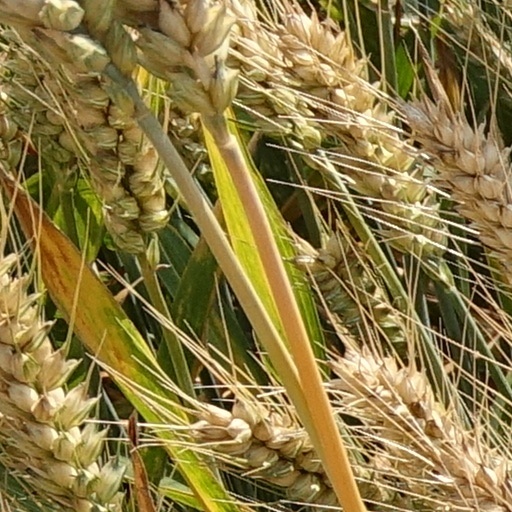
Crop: wheat